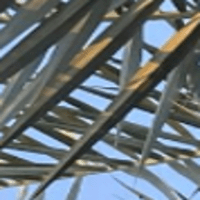
Label: Healthy sample